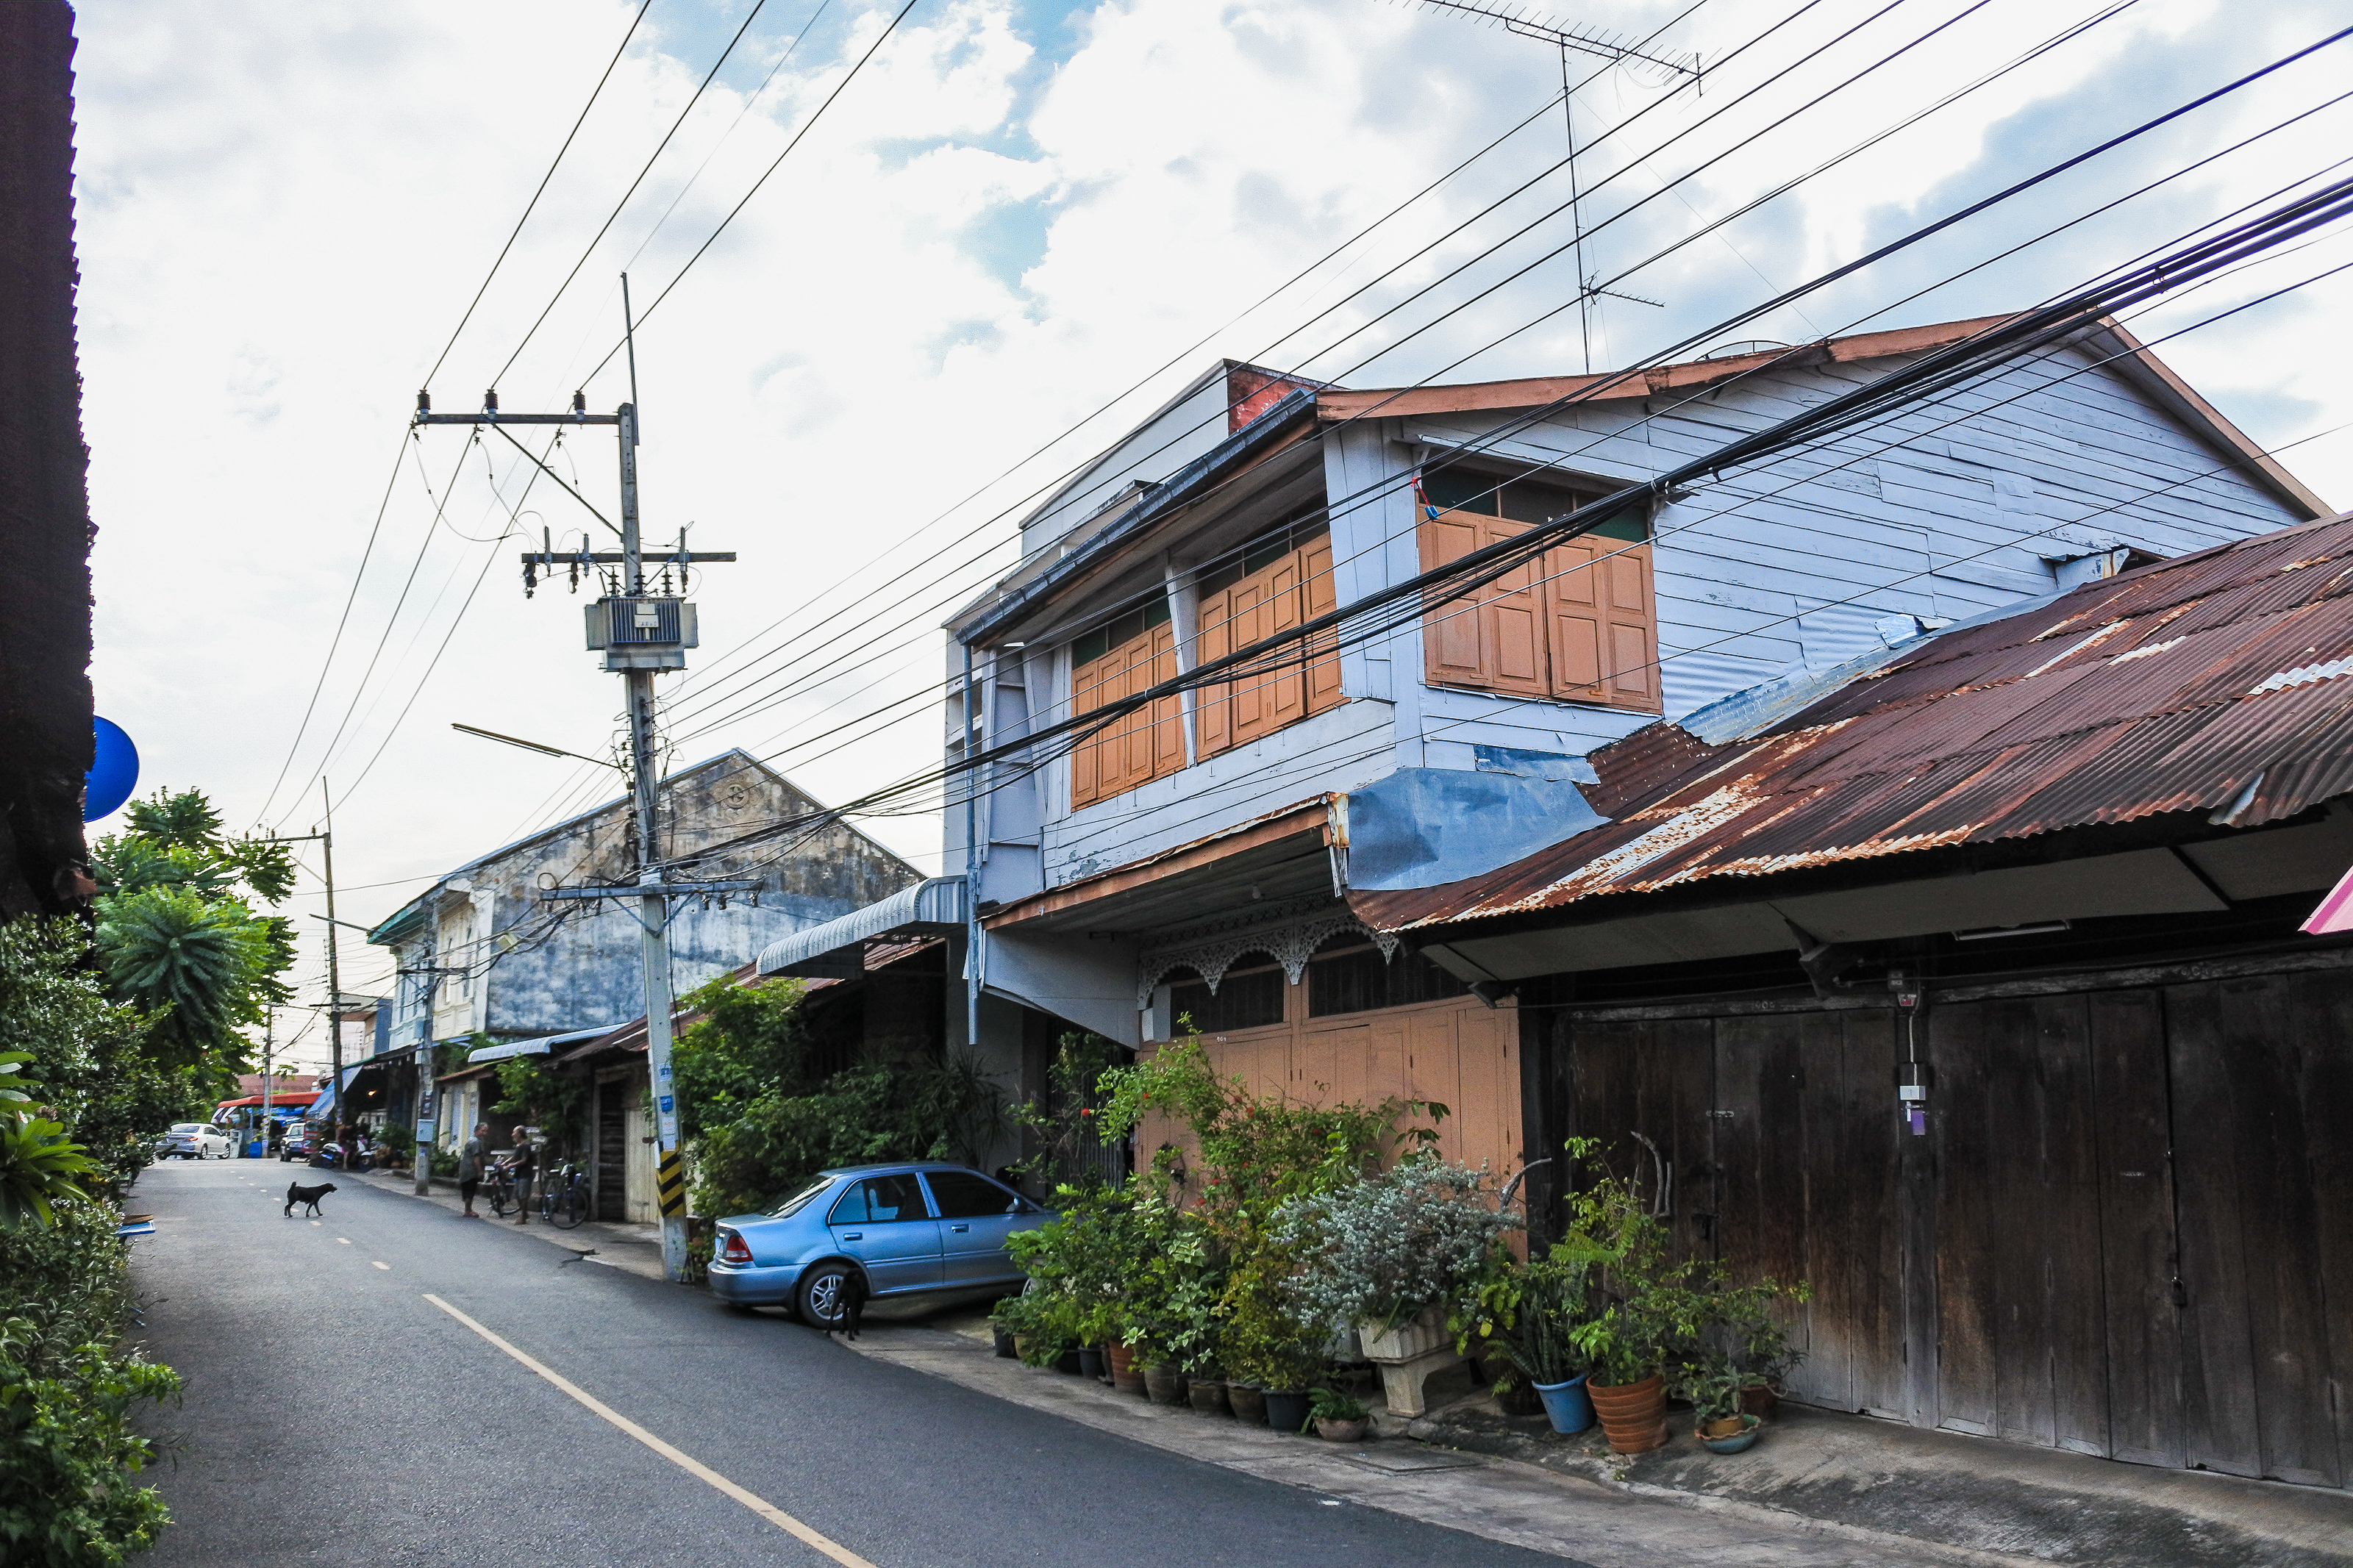
door, city, facade, tourism, house, yasothon, ban, building, tourist, rustic, thailand, portuguese, wood, entrance, decoration, architecture, sky, sino, historic, town, old, asia, tha, ancient, water, classic, blue, vintage, travel, landscape, residential area, neighbourhood, property, street, home, real estate, road, suburb, plant, overhead power line, slope, village